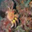
Label: cra